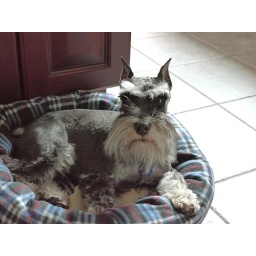
Here I am in my new kitchen bed in my new home